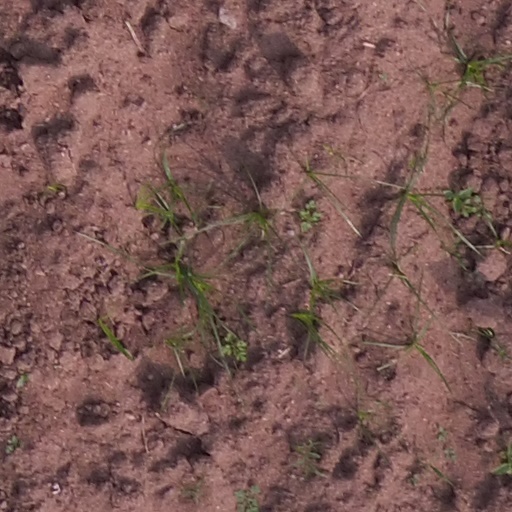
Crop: maize; corn